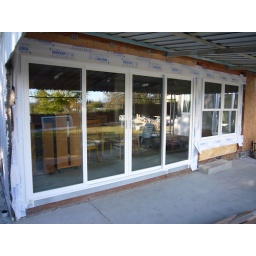
*Sliding glass door in contractor talk.